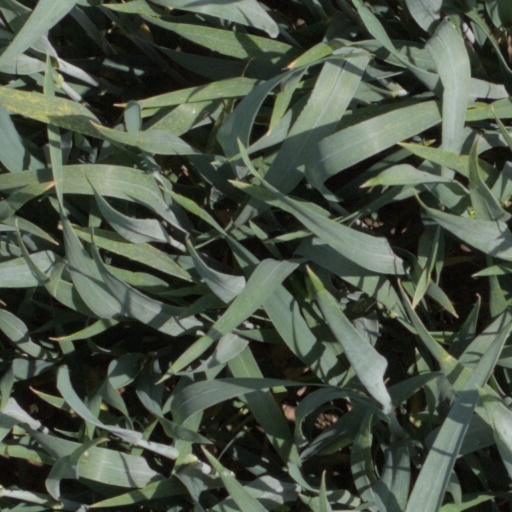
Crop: wheat